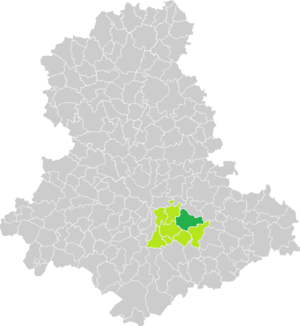
Carte de situation de la commune de Saint-Paul (en vert foncé) dans le votre Canton (en vert clair) sur une carte des communes de la Haute-Vienne
Saint-Paul, est une commune française située dans le département de la Haute-Vienne, en région Nouvelle-Aquitaine.